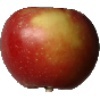
Label: braeburn_apple